Ship

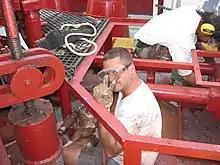
Able seaman using a needlegun scaler on a mooring winch.

A ship will pass through several stages during its career. The first is usually an initial contract to build the ship, the details of which can vary widely based on relationships between the shipowners, operators, designers and the shipyard. Then, the design phase carried out by a naval architect. Then the ship is constructed in a shipyard. After construction, the vessel is launched and goes into service. Ships end their careers in a number of ways, ranging from shipwrecks to service as a museum ship to the scrapyard.